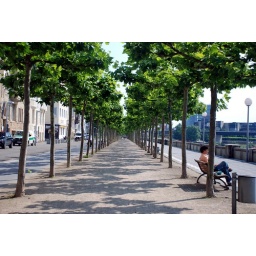
Down by the water these trees lined the walking path for as far as the eye could see.